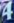
Number: 4